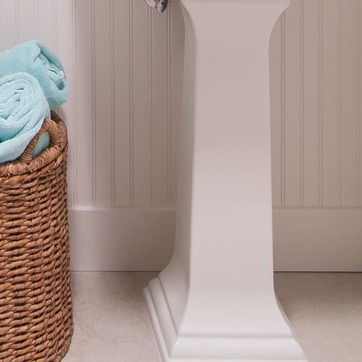
Material: ceramic